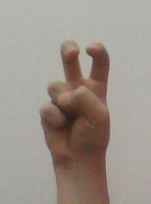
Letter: toot